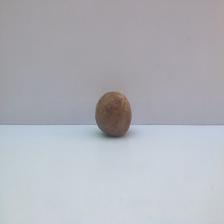
Size: Spoiled